Patna Museum

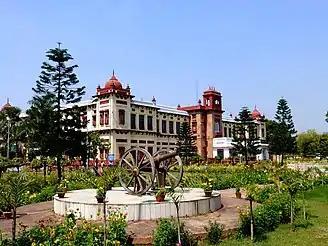

Patna Museum is the state museum of the Indian state of Bihar. Founded on 3 April 1917 during the British Raj to house the historical artefacts found in the vicinity of Patna, it is constructed in the style of Mughal and Rajput architecture, and is known locally as the Jadu Ghar. Artefacts from the ancient India era to 1764 have now been transferred to Bihar Museum.